Agia Kyriaki

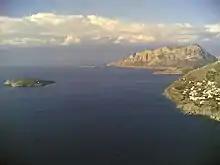
View from Southern Kalymnos looking northwest: island of Agia Kyriaki (left), Apano Nisia, and Telendos in the background

Agia Kyriaki ("Agía Kyriakí") is a small Greek island less than one mile from Astypalaia in the Dodecanese islands.